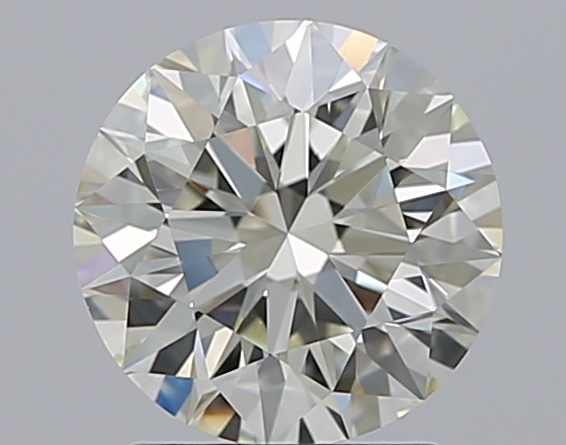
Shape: round
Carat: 1.7
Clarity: VVS1
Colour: L
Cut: EX
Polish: VG
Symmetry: EX
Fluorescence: F
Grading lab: GIA
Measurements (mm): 7.57 x 7.62 x 4.79